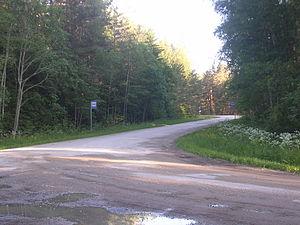
Virve est un village de la commune de Kuusalu du comté de Harju en Estonie.